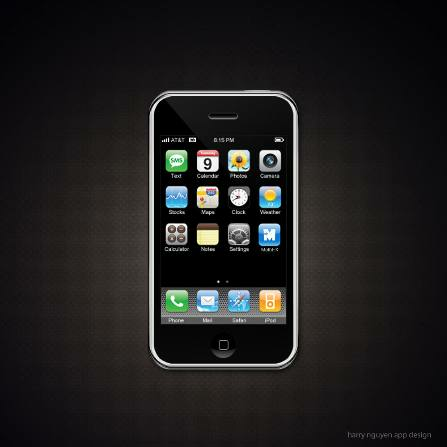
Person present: No